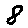
Label: 8